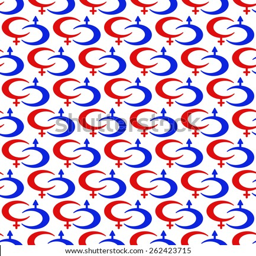
seamless pattern of the male and female symbols